Kimi Räikkönen

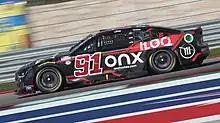
Räikkönen at the Circuit of the Americas in 2023

On 4 December 2009, it was announced that Räikkönen would altogether shift from Formula 1 to the World Rally Championship for the 2010 season as a full-time driver for the Citroën Junior Team, and that he would be driving a Red Bull-sponsored Citroën C4 WRC with his co-driver, Kaj Lindström. As members of the team, the pair were scheduled to participate in 12 of 13 rallies in the 2010 WRC calendar, the exception being Rally New Zealand.